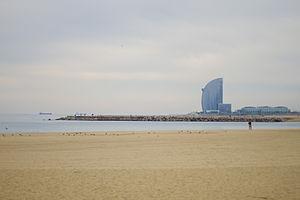
La Barceloneta est le quartier du centre de Barcelone situé près de la plage et du port. Créé à partir de 1753 au moment de la création du Parc de la Ciutadella. C'est un quartier de pêcheurs et de marins qui subit actuellement une mutation liée à l'augmentation des prix du secteur immobilier. Le quartier a connu de profondes transformations urbanistiques depuis les Jeux olympiques de 1992, notamment la façade maritime. Si ses rues sont quadrillées, il possède un charme méditerranéen indéniable et est reconnu pour la qualité de ses fêtes populaires.